Lezama Park

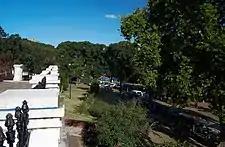
The barranca along the park's eastern half

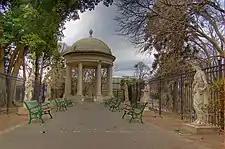
Gazebo and sculpture garden

Lezama Park is a public park in the San Telmo district of Buenos Aires, Argentina.